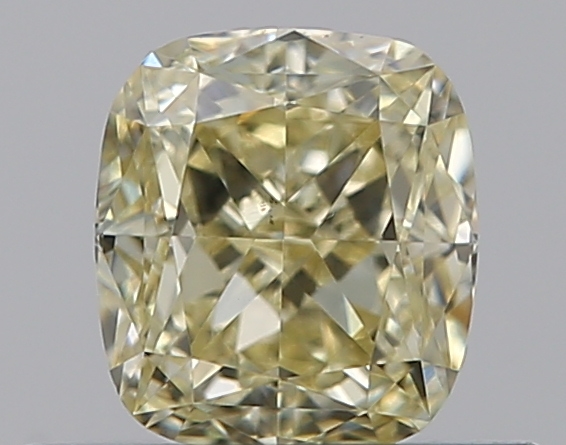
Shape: cushion
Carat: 0.58
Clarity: VS2
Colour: W-X
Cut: EX
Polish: EX
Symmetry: VG
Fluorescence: M
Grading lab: GIA
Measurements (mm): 4.81 x 4.33 x 3.03